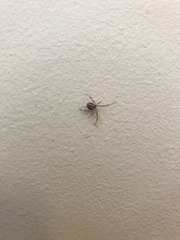
Species: Lactrodectus_hesperus